Woodblock printing

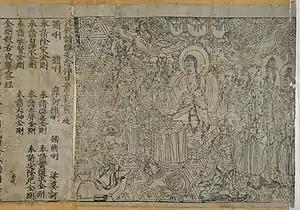
The intricate frontispiece of the Diamond Sutra from Tang dynasty China, the world's earliest printed text containing a date of production, AD 868 (British Library)

Woodblock printing or block printing is a technique for printing text, images or patterns used widely throughout East Asia and originating in China in antiquity as a method of printing on textiles and later on paper. Each page or image is created by carving a wooden block to leave only some areas and lines at the original level; it is these that are inked and show in the print, in a relief printing process. Carving the blocks is skilled and laborious work, but a large number of impressions can then be printed.